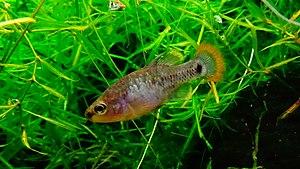
Zoogoneticus tequila - Aquarium Tropical du Palais de la Porte Dorée - Paris/France - 29/04/2015